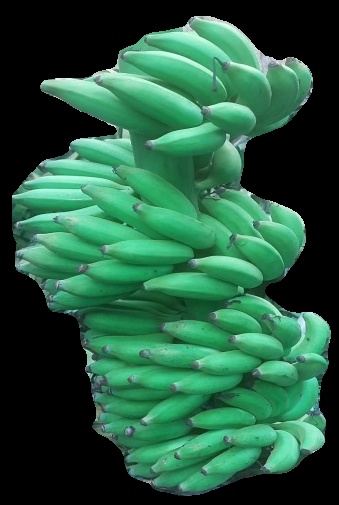
Variety: elakki-bale
Grade: grade1